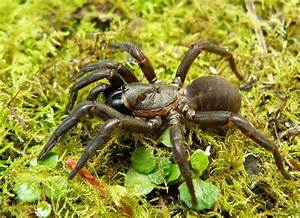
Label: ragno